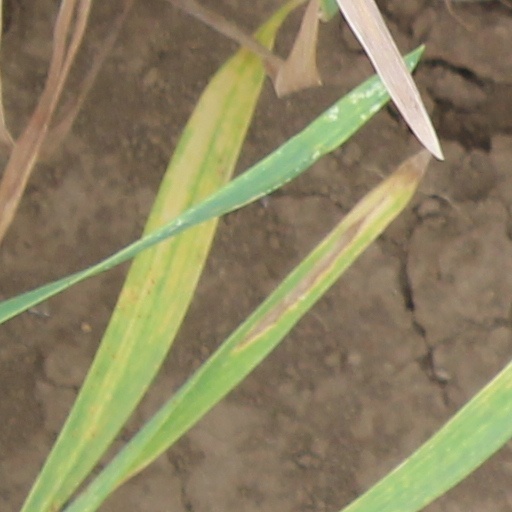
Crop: wheat